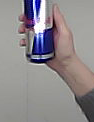
Product: redbull_energydrink